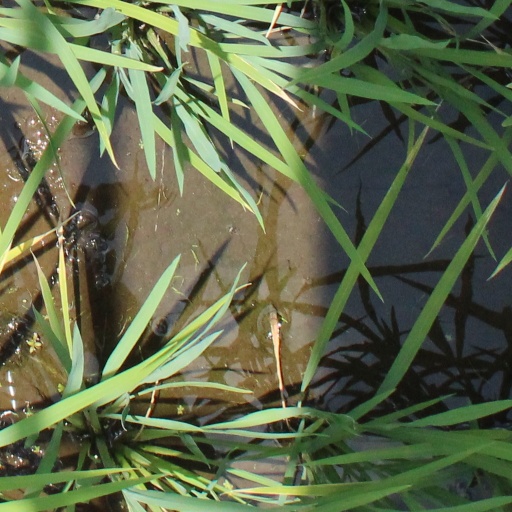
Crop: rice